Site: brandenburg
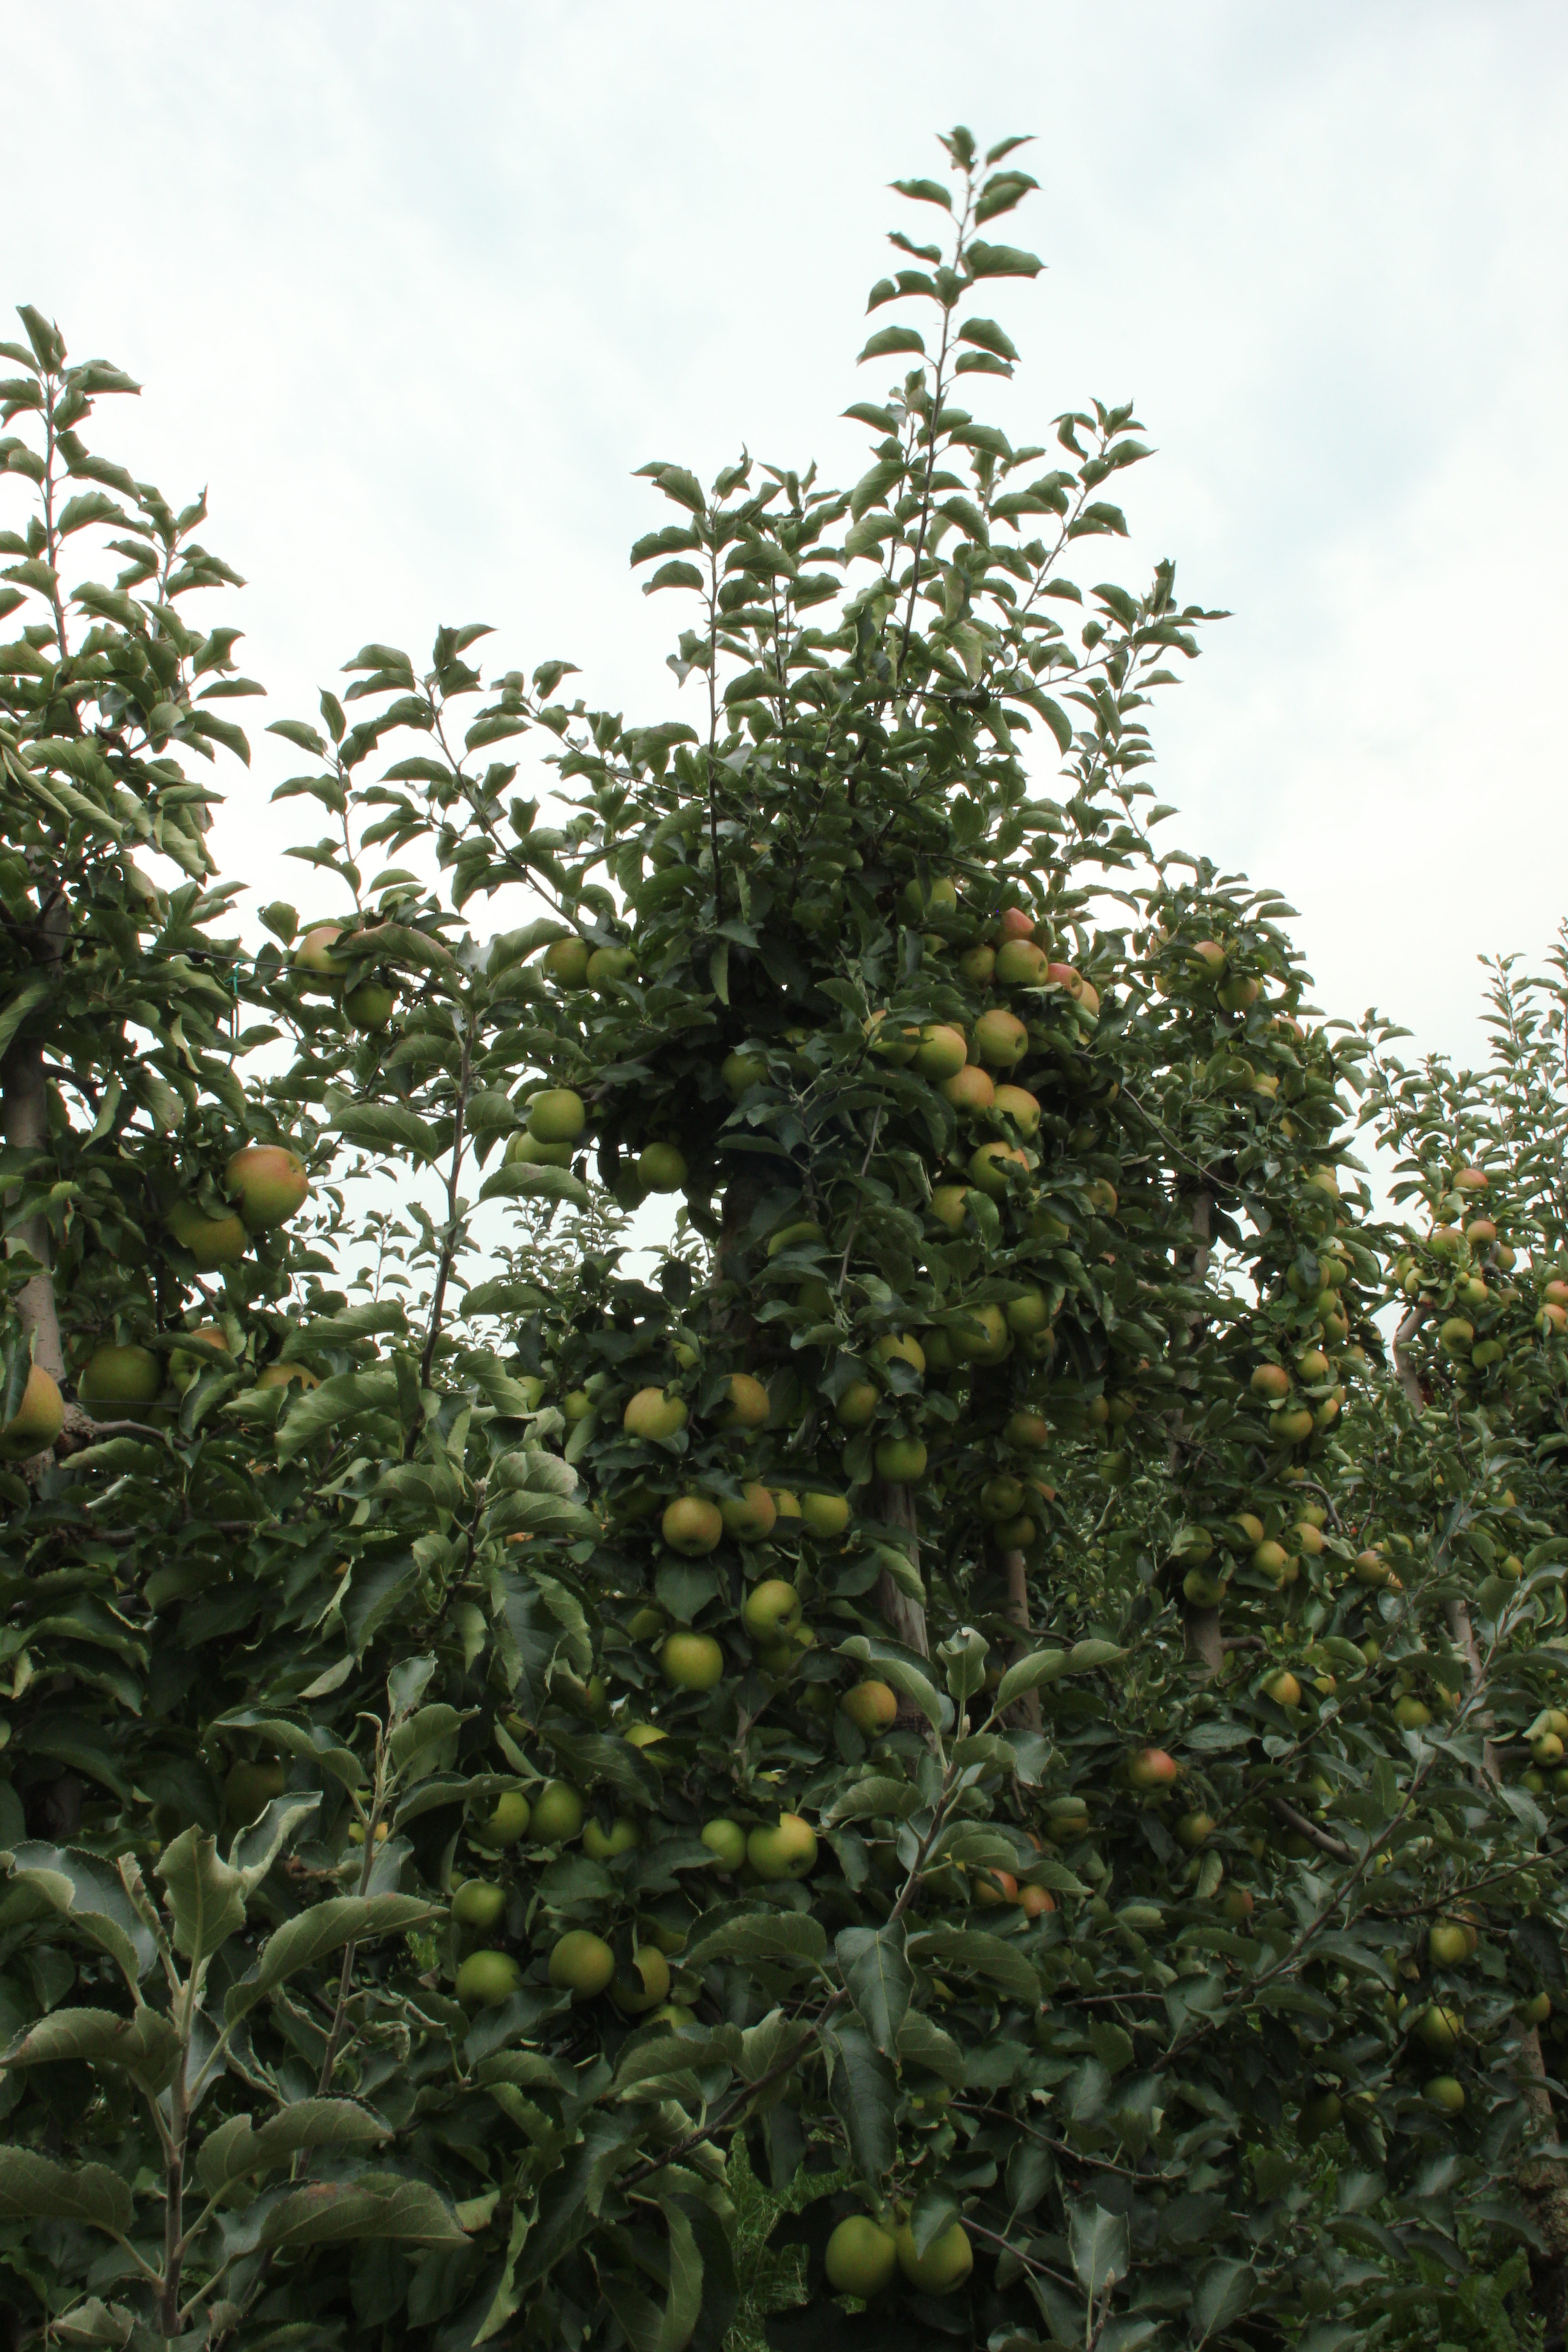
Growth stage (BBCH 87): Maturity of fruit and seed